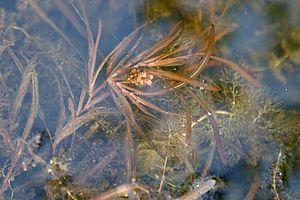
Cette liste de Tracheophyta de Bosnie-Herzégovine, ainsi que d’espèces introduites est un aperçu incomplet d’espèces de mousses, de fougères, de gymnospermes et d’angiospermes citées dans la littérature disponible en langues bosniaque, croate, serbe et serbo-croate. Cet aperçu n’inclue pas des espèces cultivées ni celles occasionnellement introduites.